Answer in natural language. How many HousePlants are visible in the scene? Choose between the following options: 4, 0, 3, 2 or 1
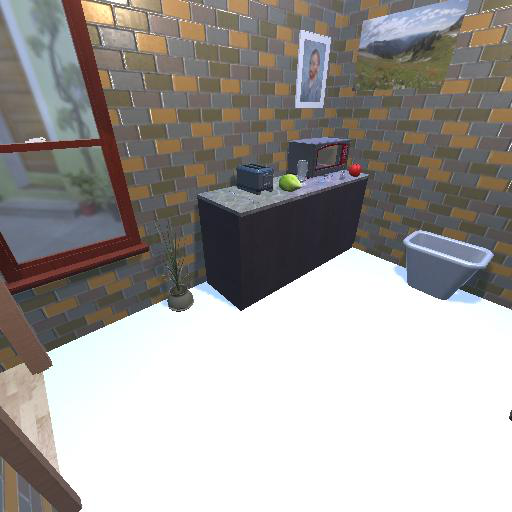
<answer>1</answer>